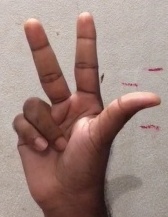
ASL sign: 3